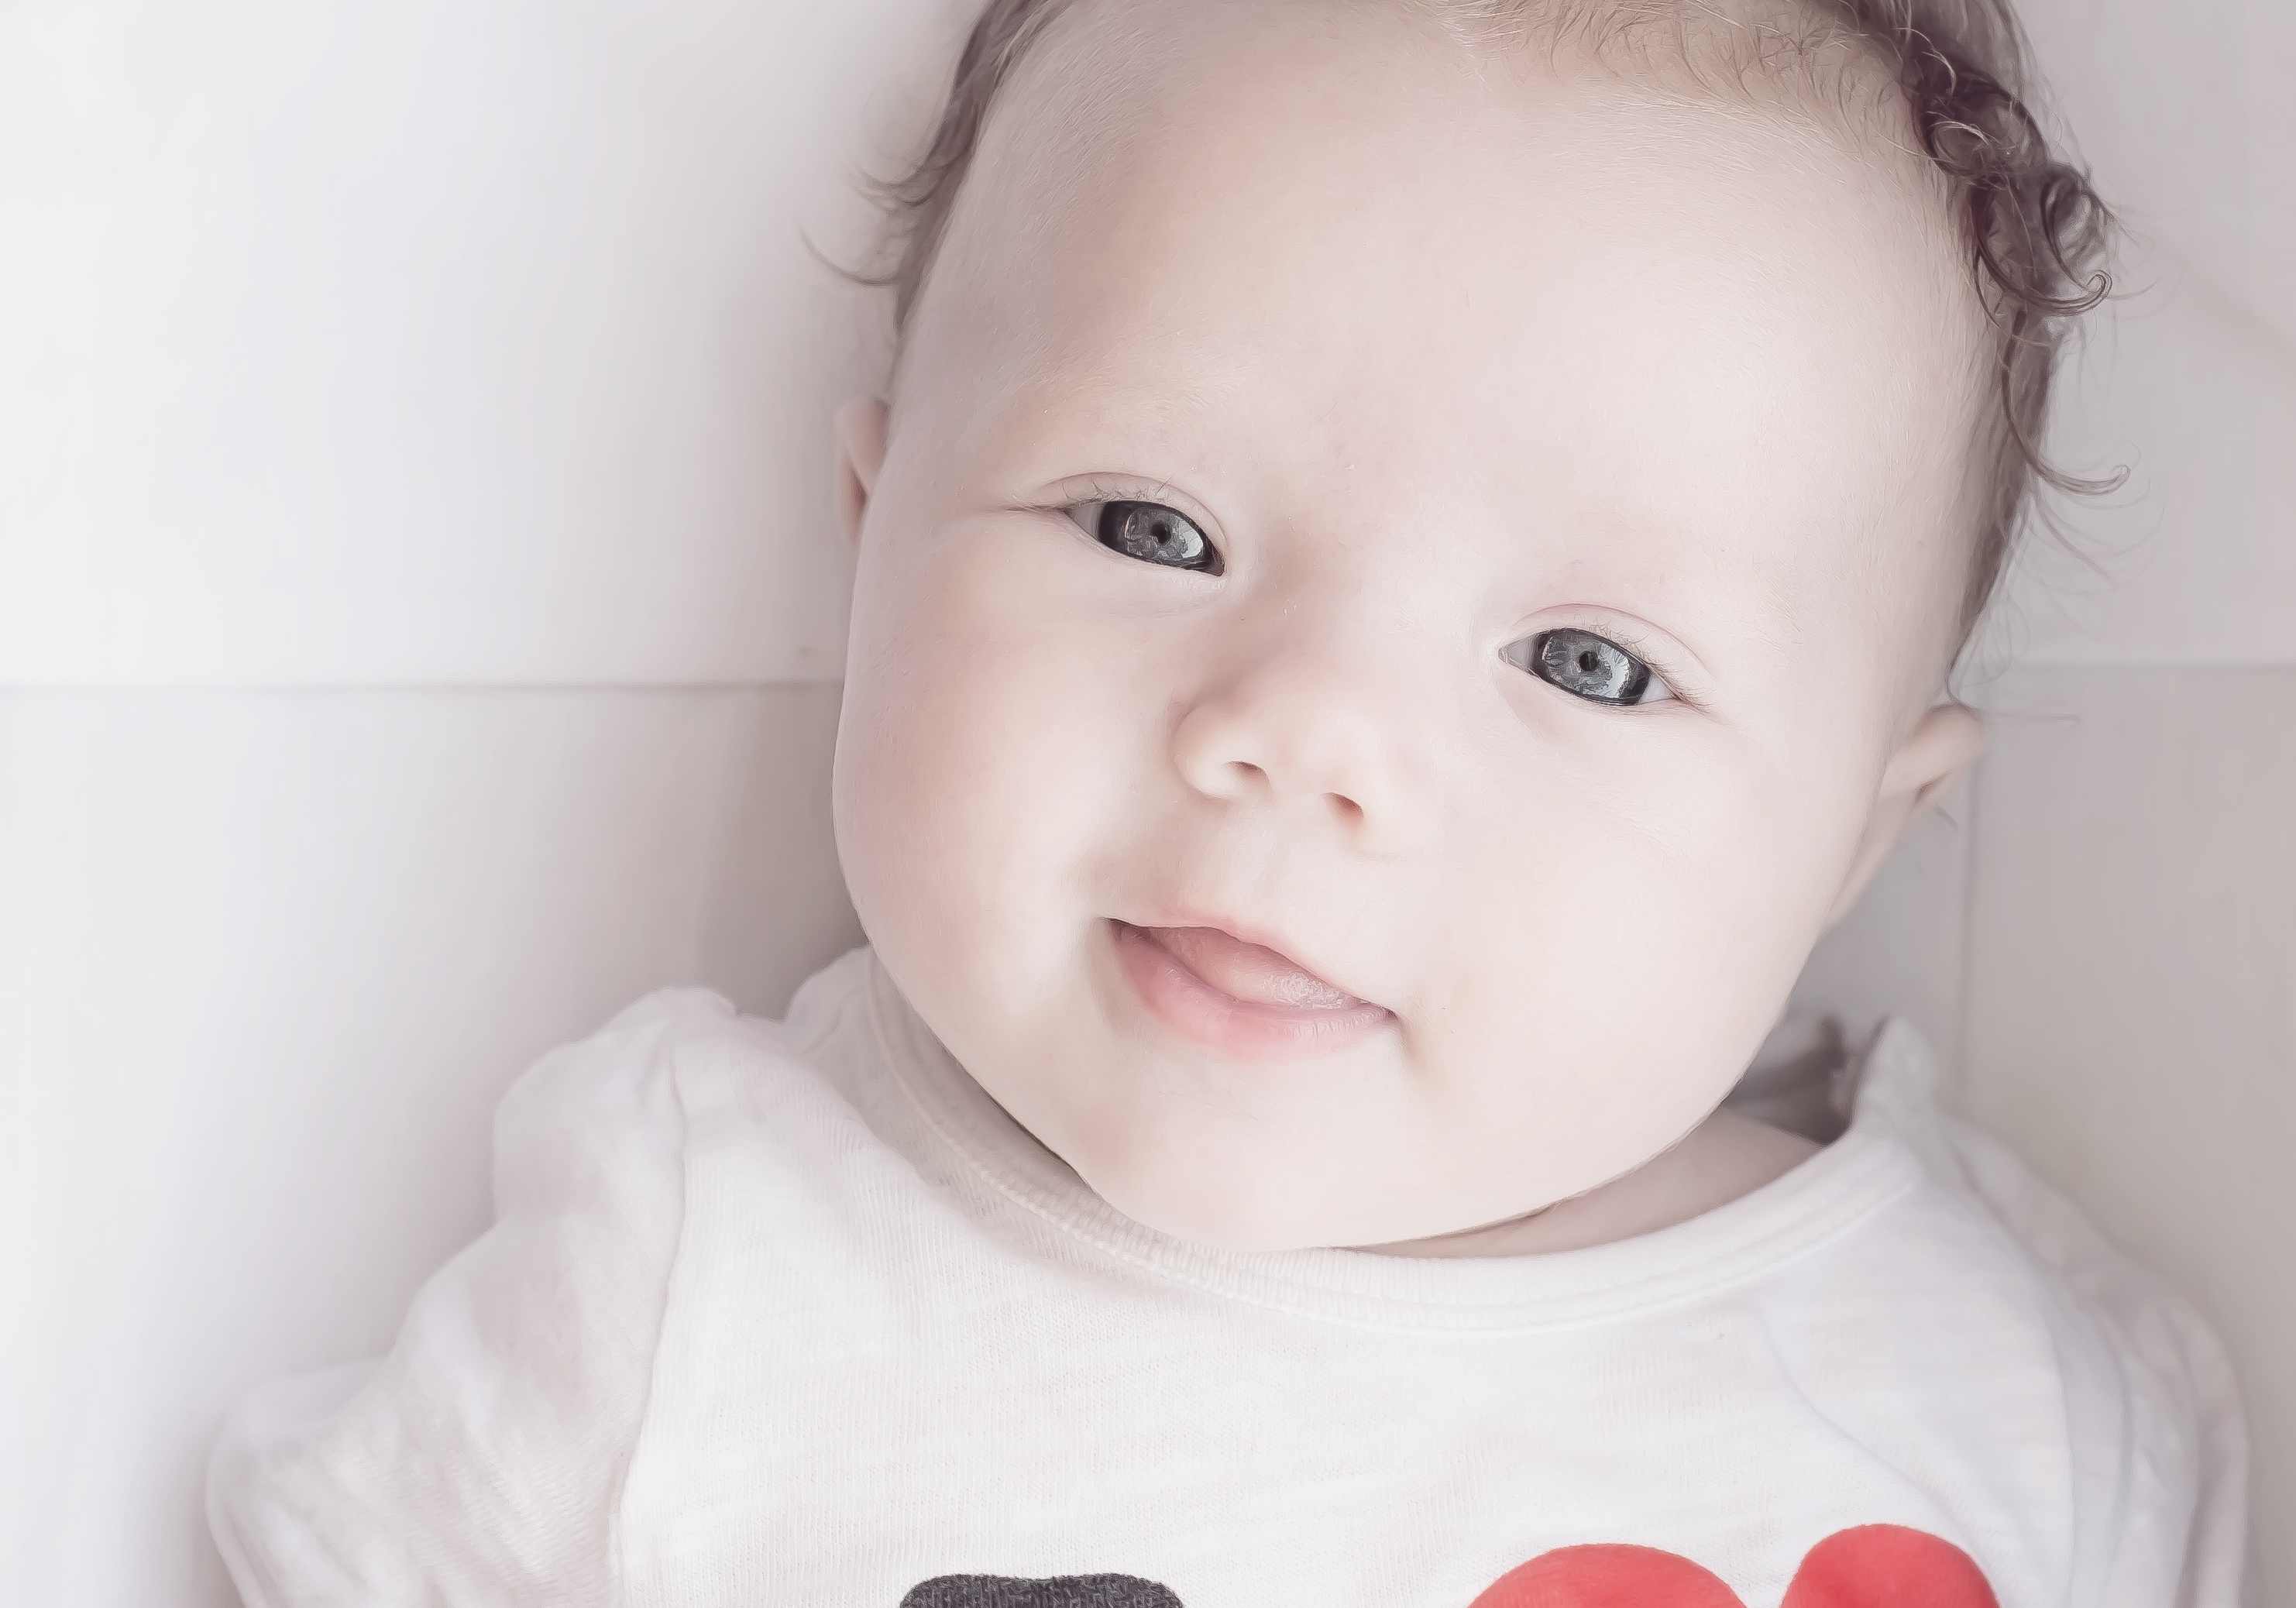
person, girl, white, photography, boy, kid, cute, portrait, small, clean, child, human, care, baby, facial expression, childhood, smiling, smile, human body, product, caucasian, cheerful, face, nose, innocent, cheek, happy, happiness, infant, toddler, eye, innocence, head, little, skin, funny, expression, pretty, organ, adorable, joyful, emotion, positive, portrait photography